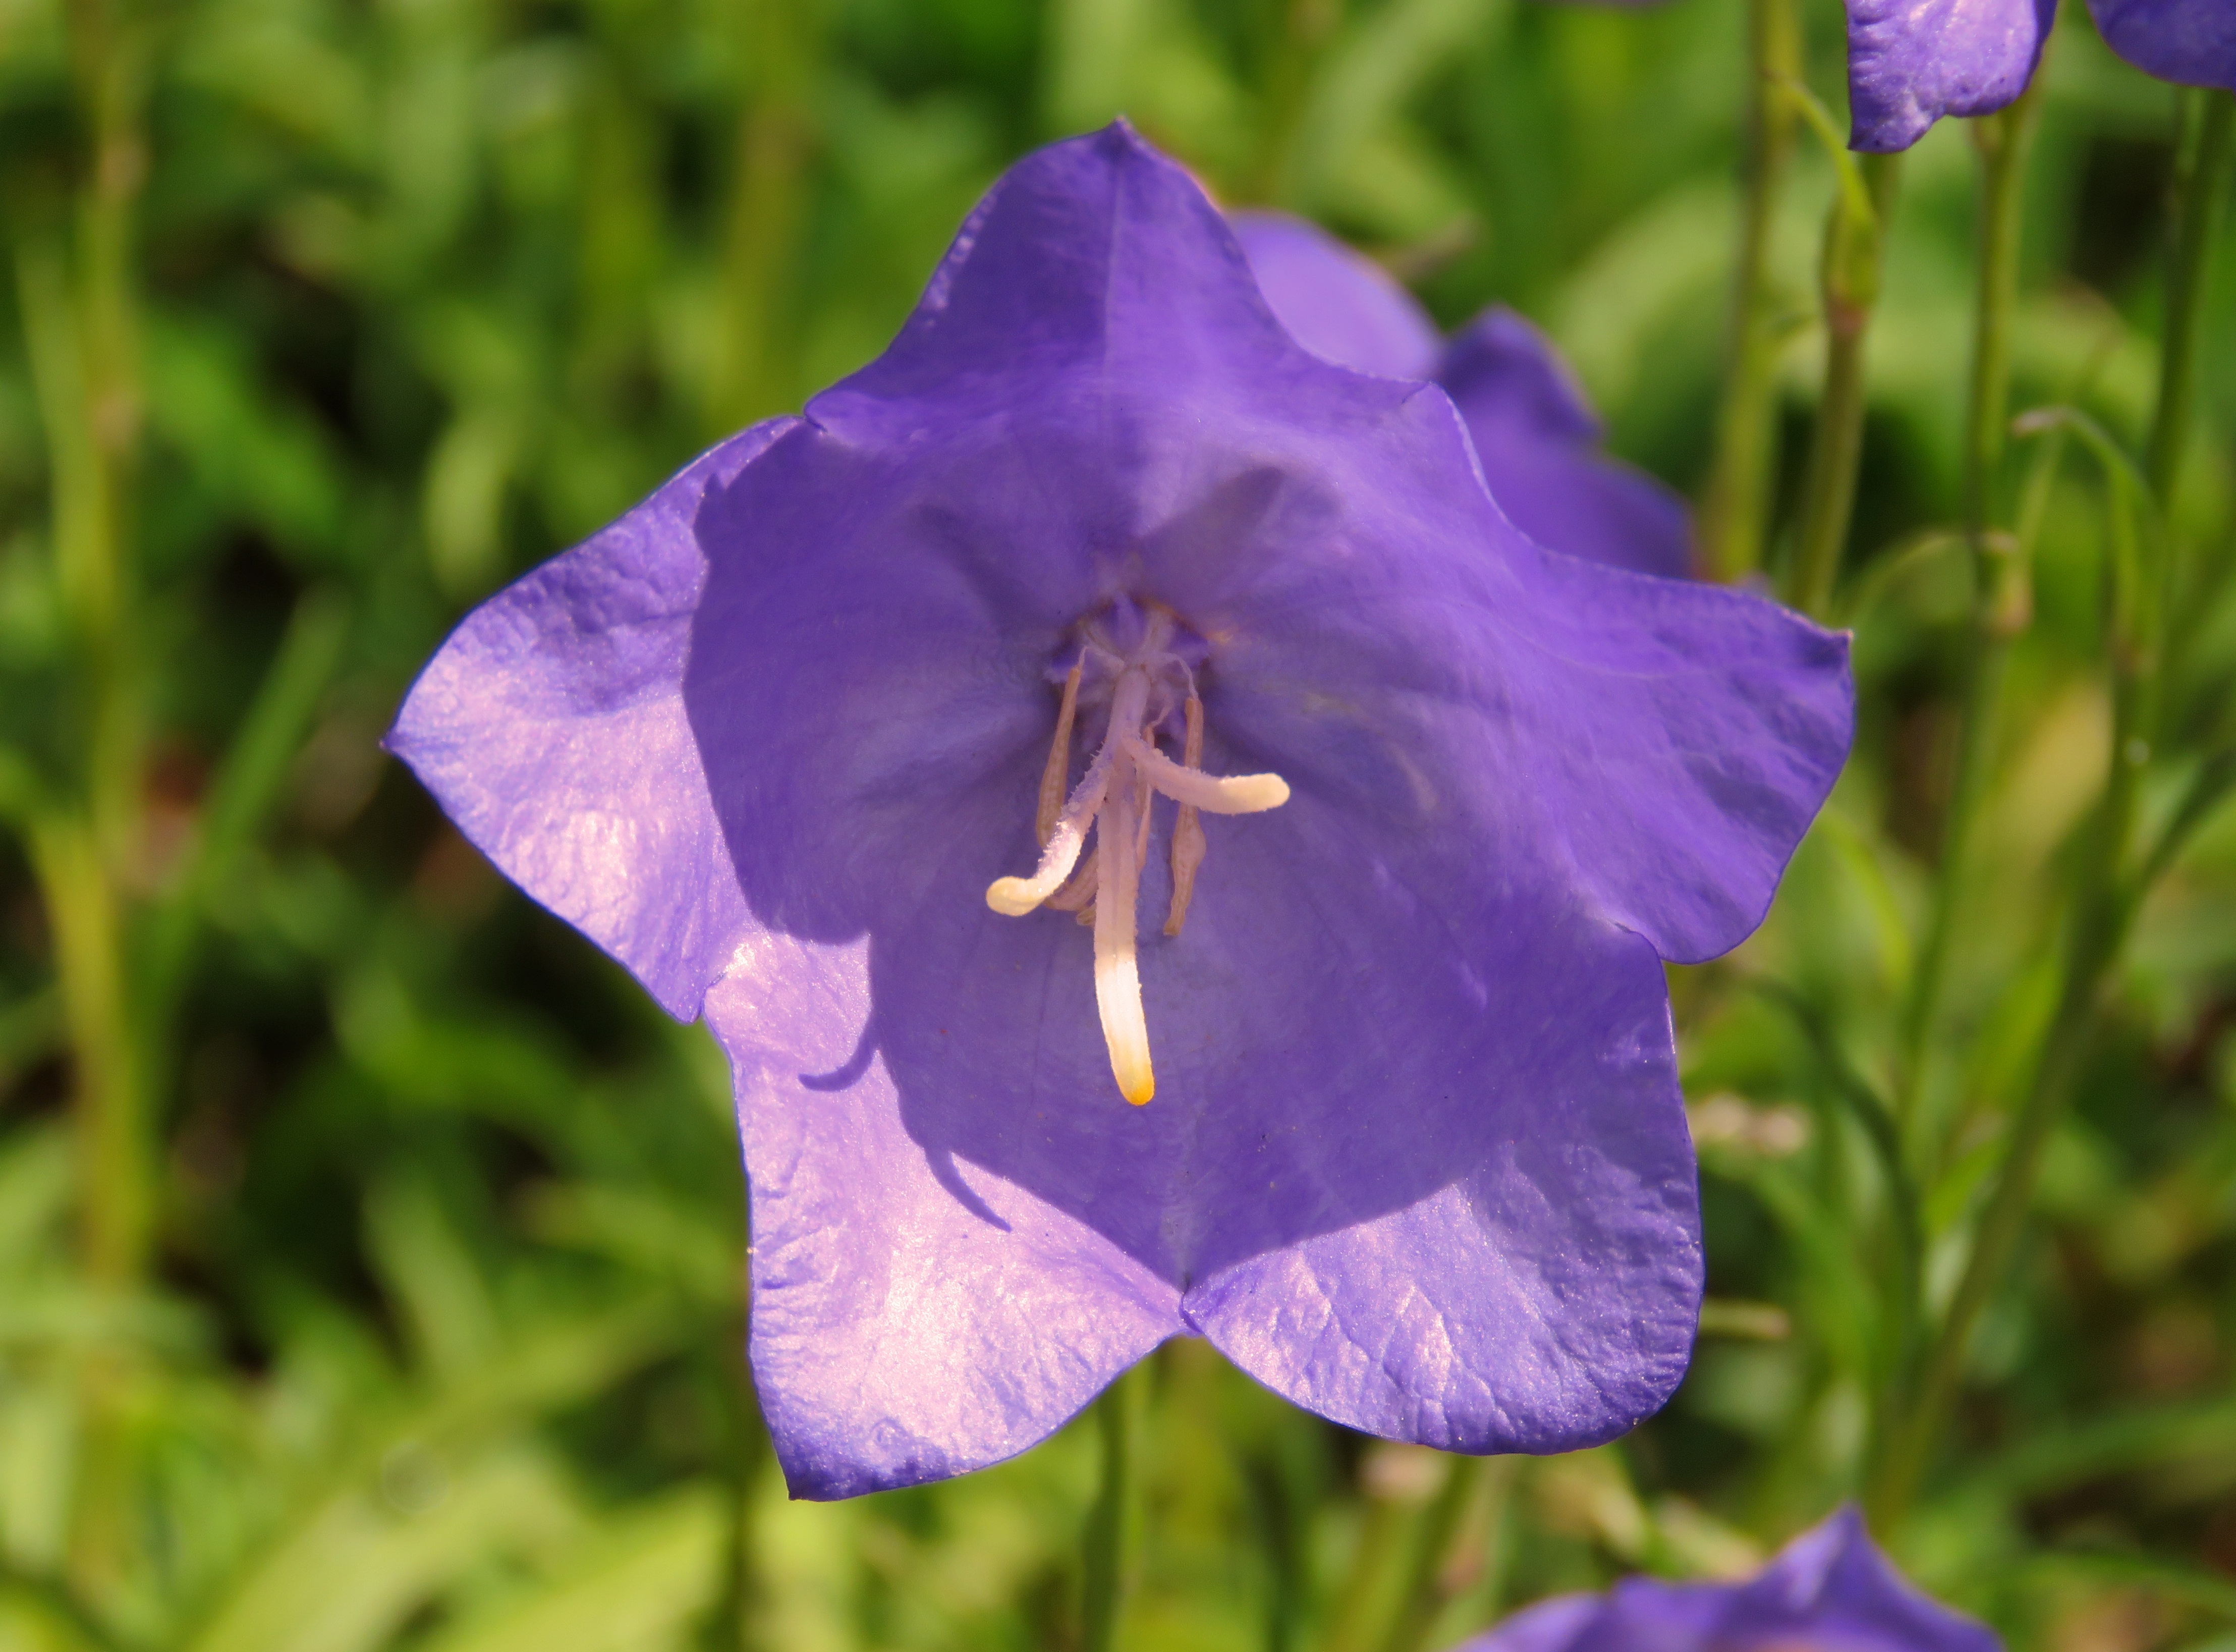
plant, flower, purple, petal, botany, flora, wildflower, purple flower, bellflower, macro photography, flowering plant, bellflower family, harebell, annual plant, land plant